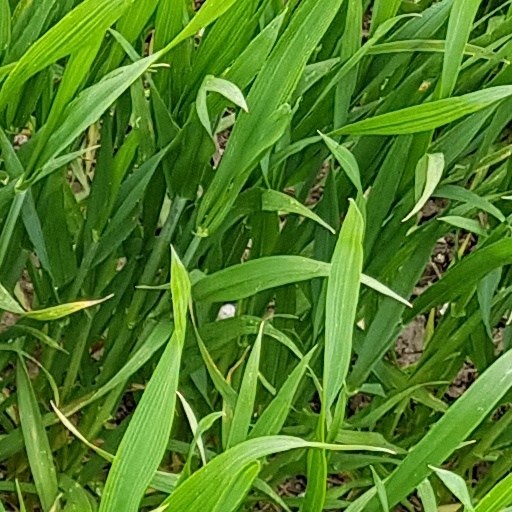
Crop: wheat